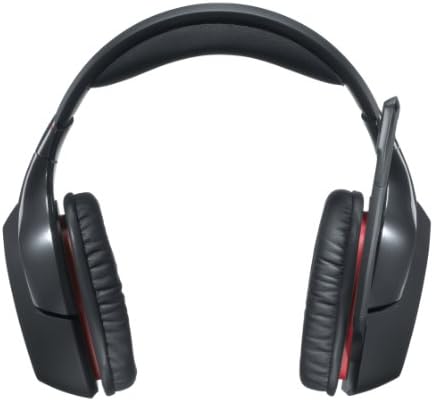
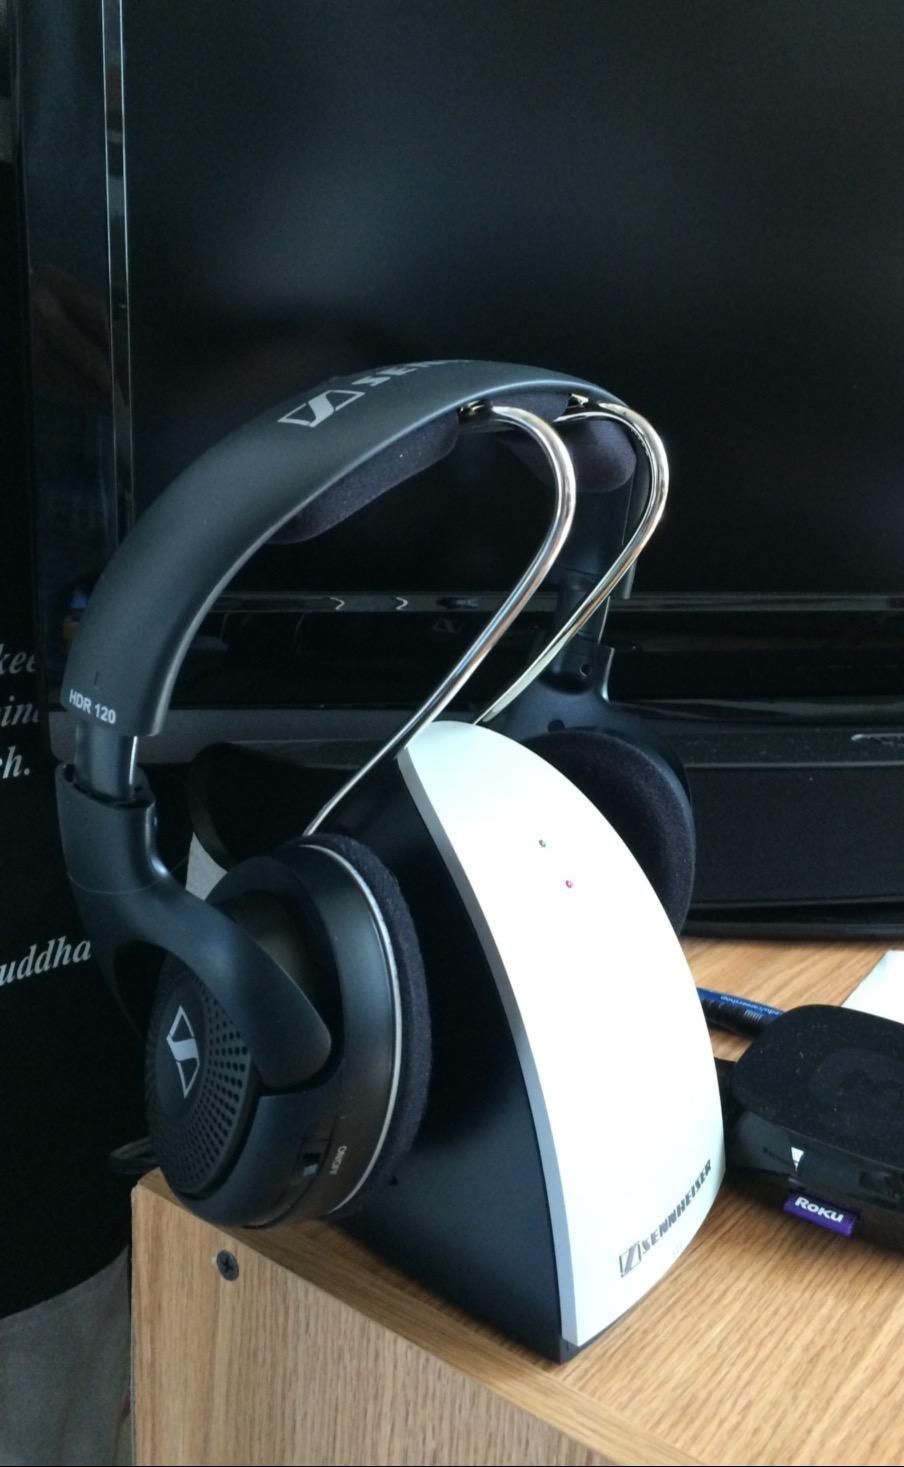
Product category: headphones
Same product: no